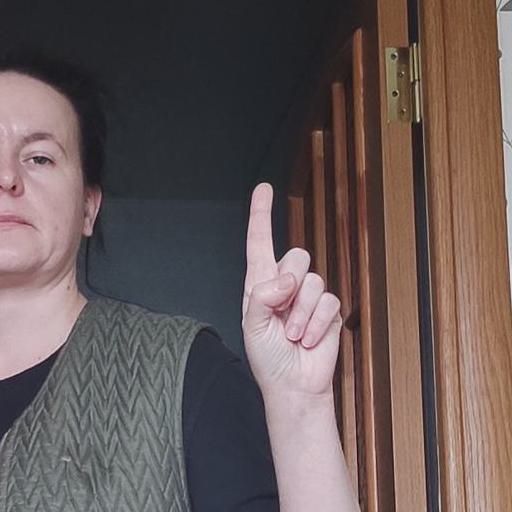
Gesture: one